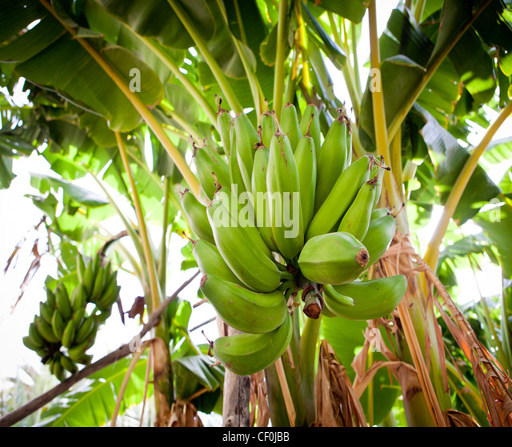
bunch of bananas hanging from a banana tree